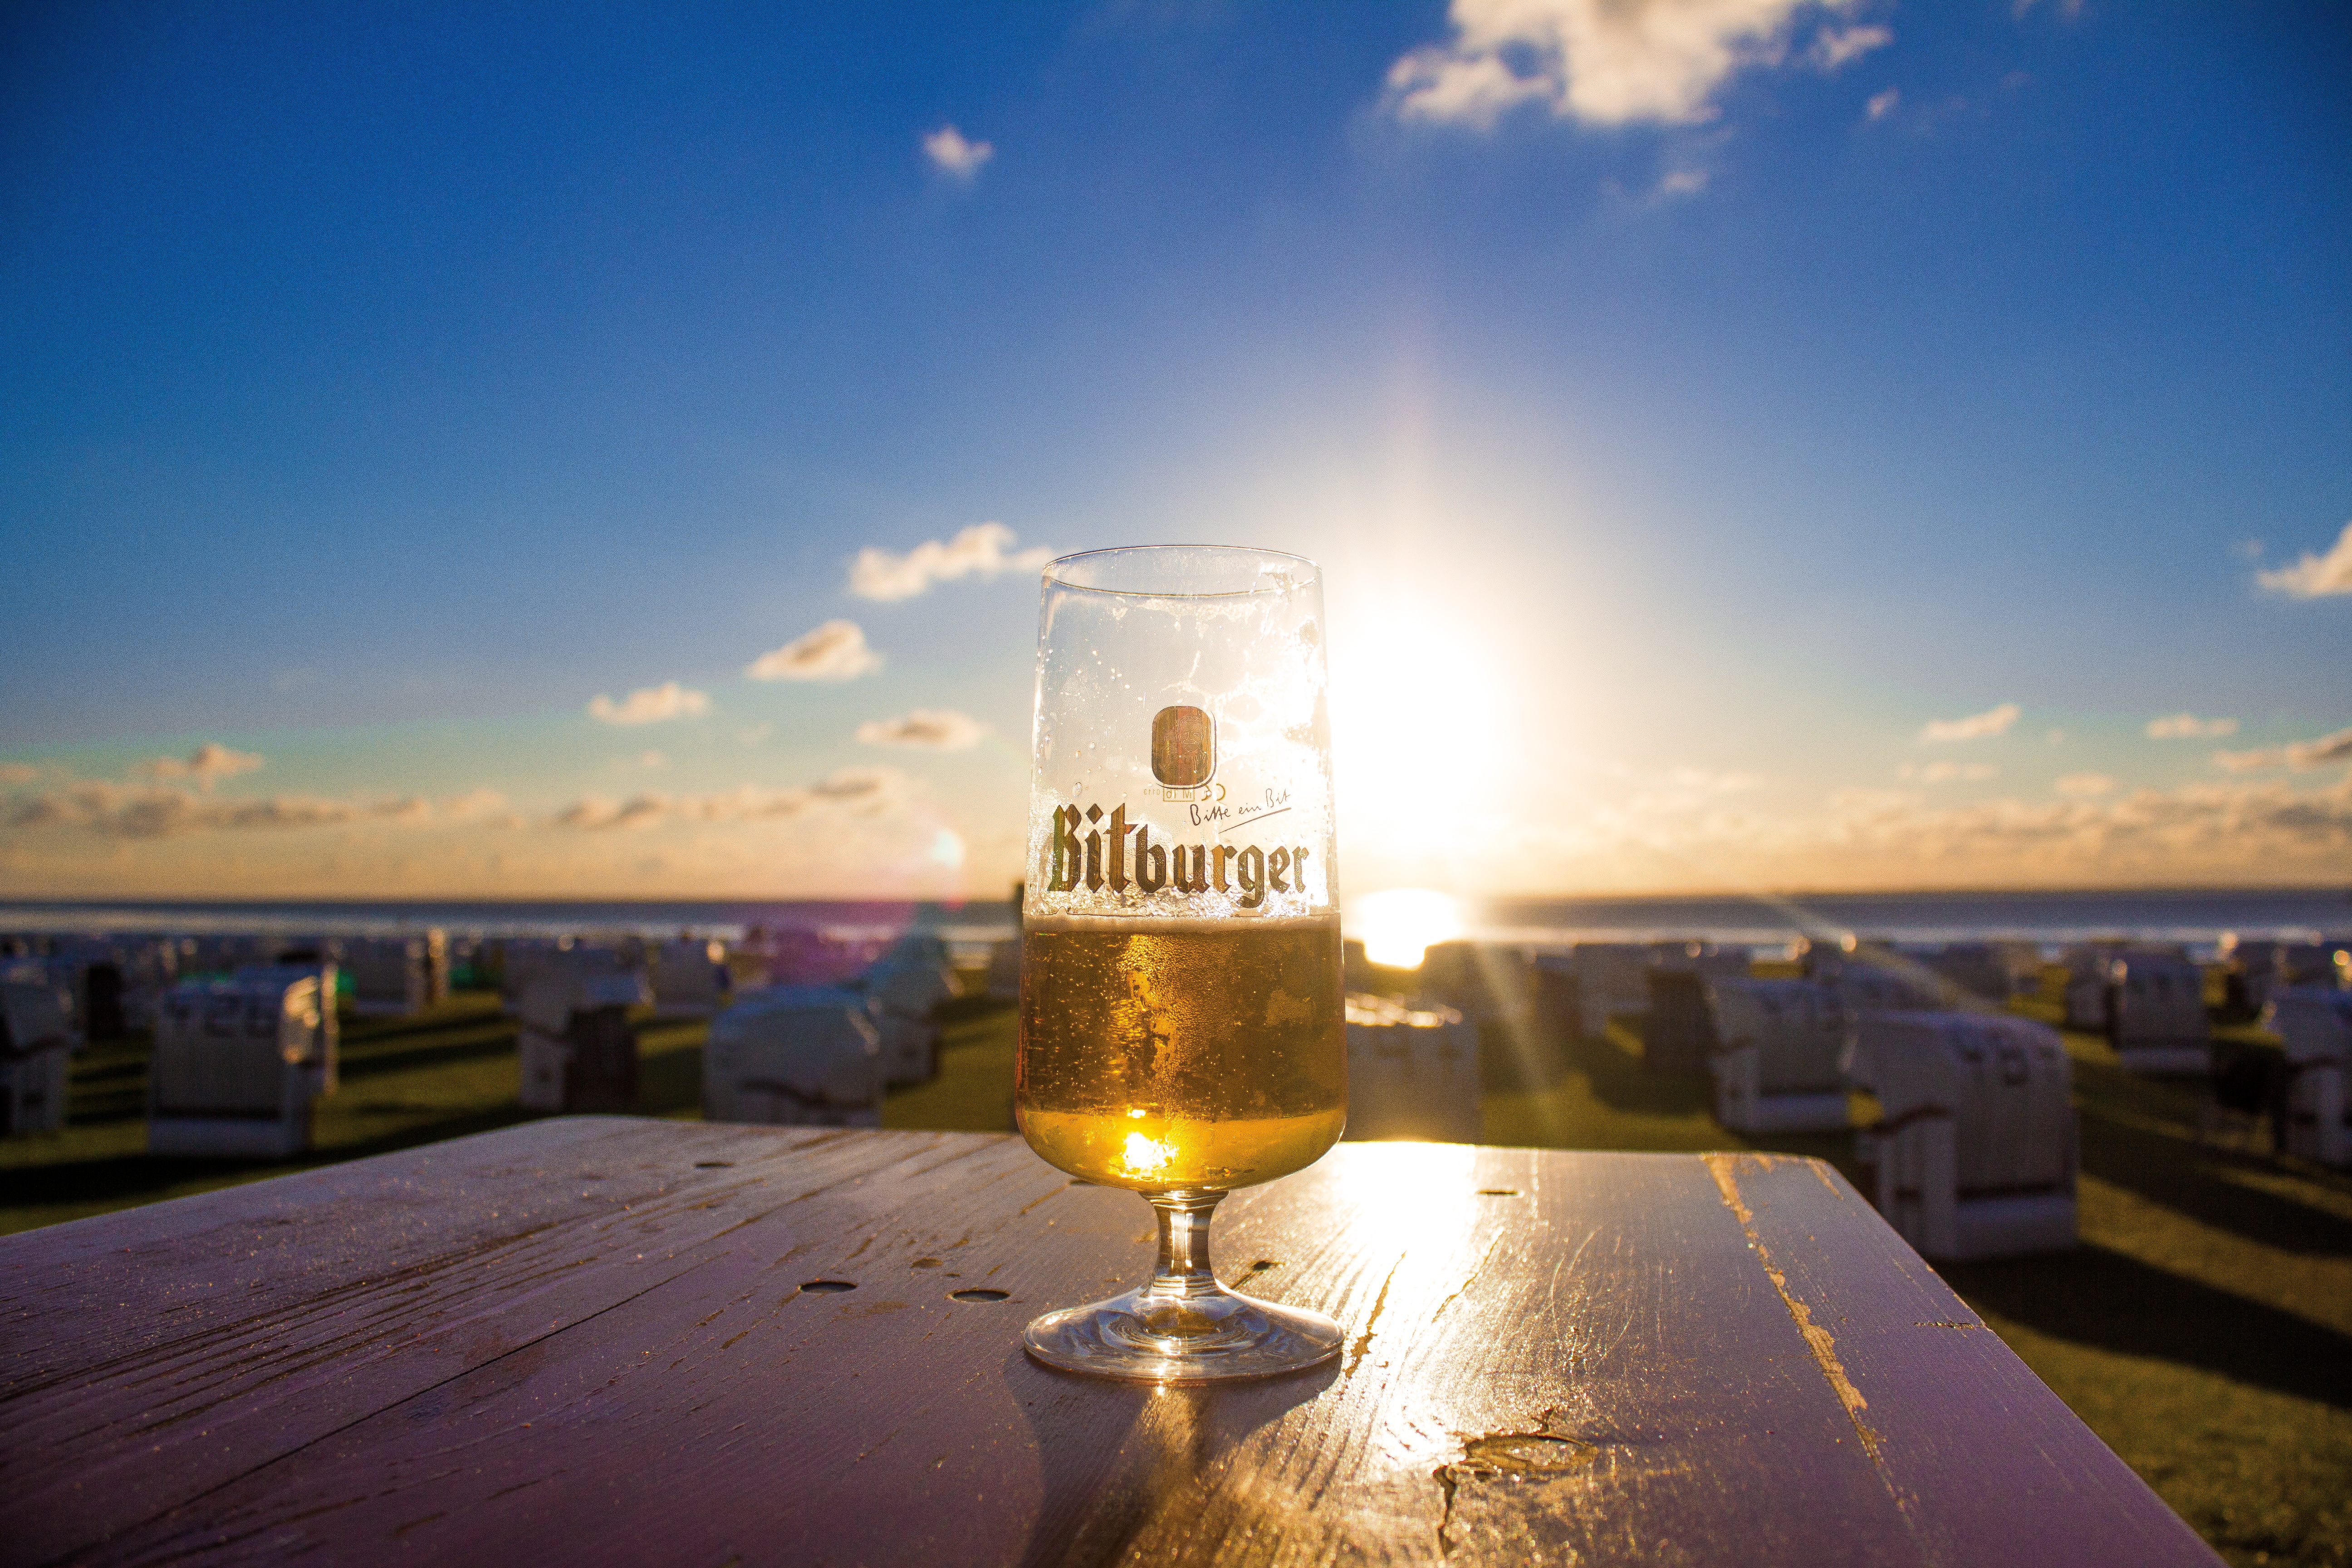
beach, sea, coast, ocean, horizon, light, sky, sunrise, sunset, night, sunlight, morning, dawn, cityscape, dusk, evening, reflection, tower, lighting